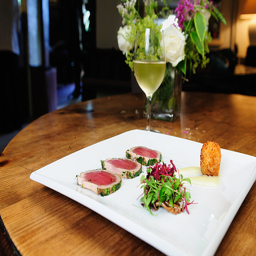
sushi is sitting on a wooden table in a restaurant
The plate has three slices of meat near a glass of wine.
A large white plate that has a serving of food on it
Assorted food items served on plate on wooden table.
Three slices of tuna lie on a plate with garnishes.